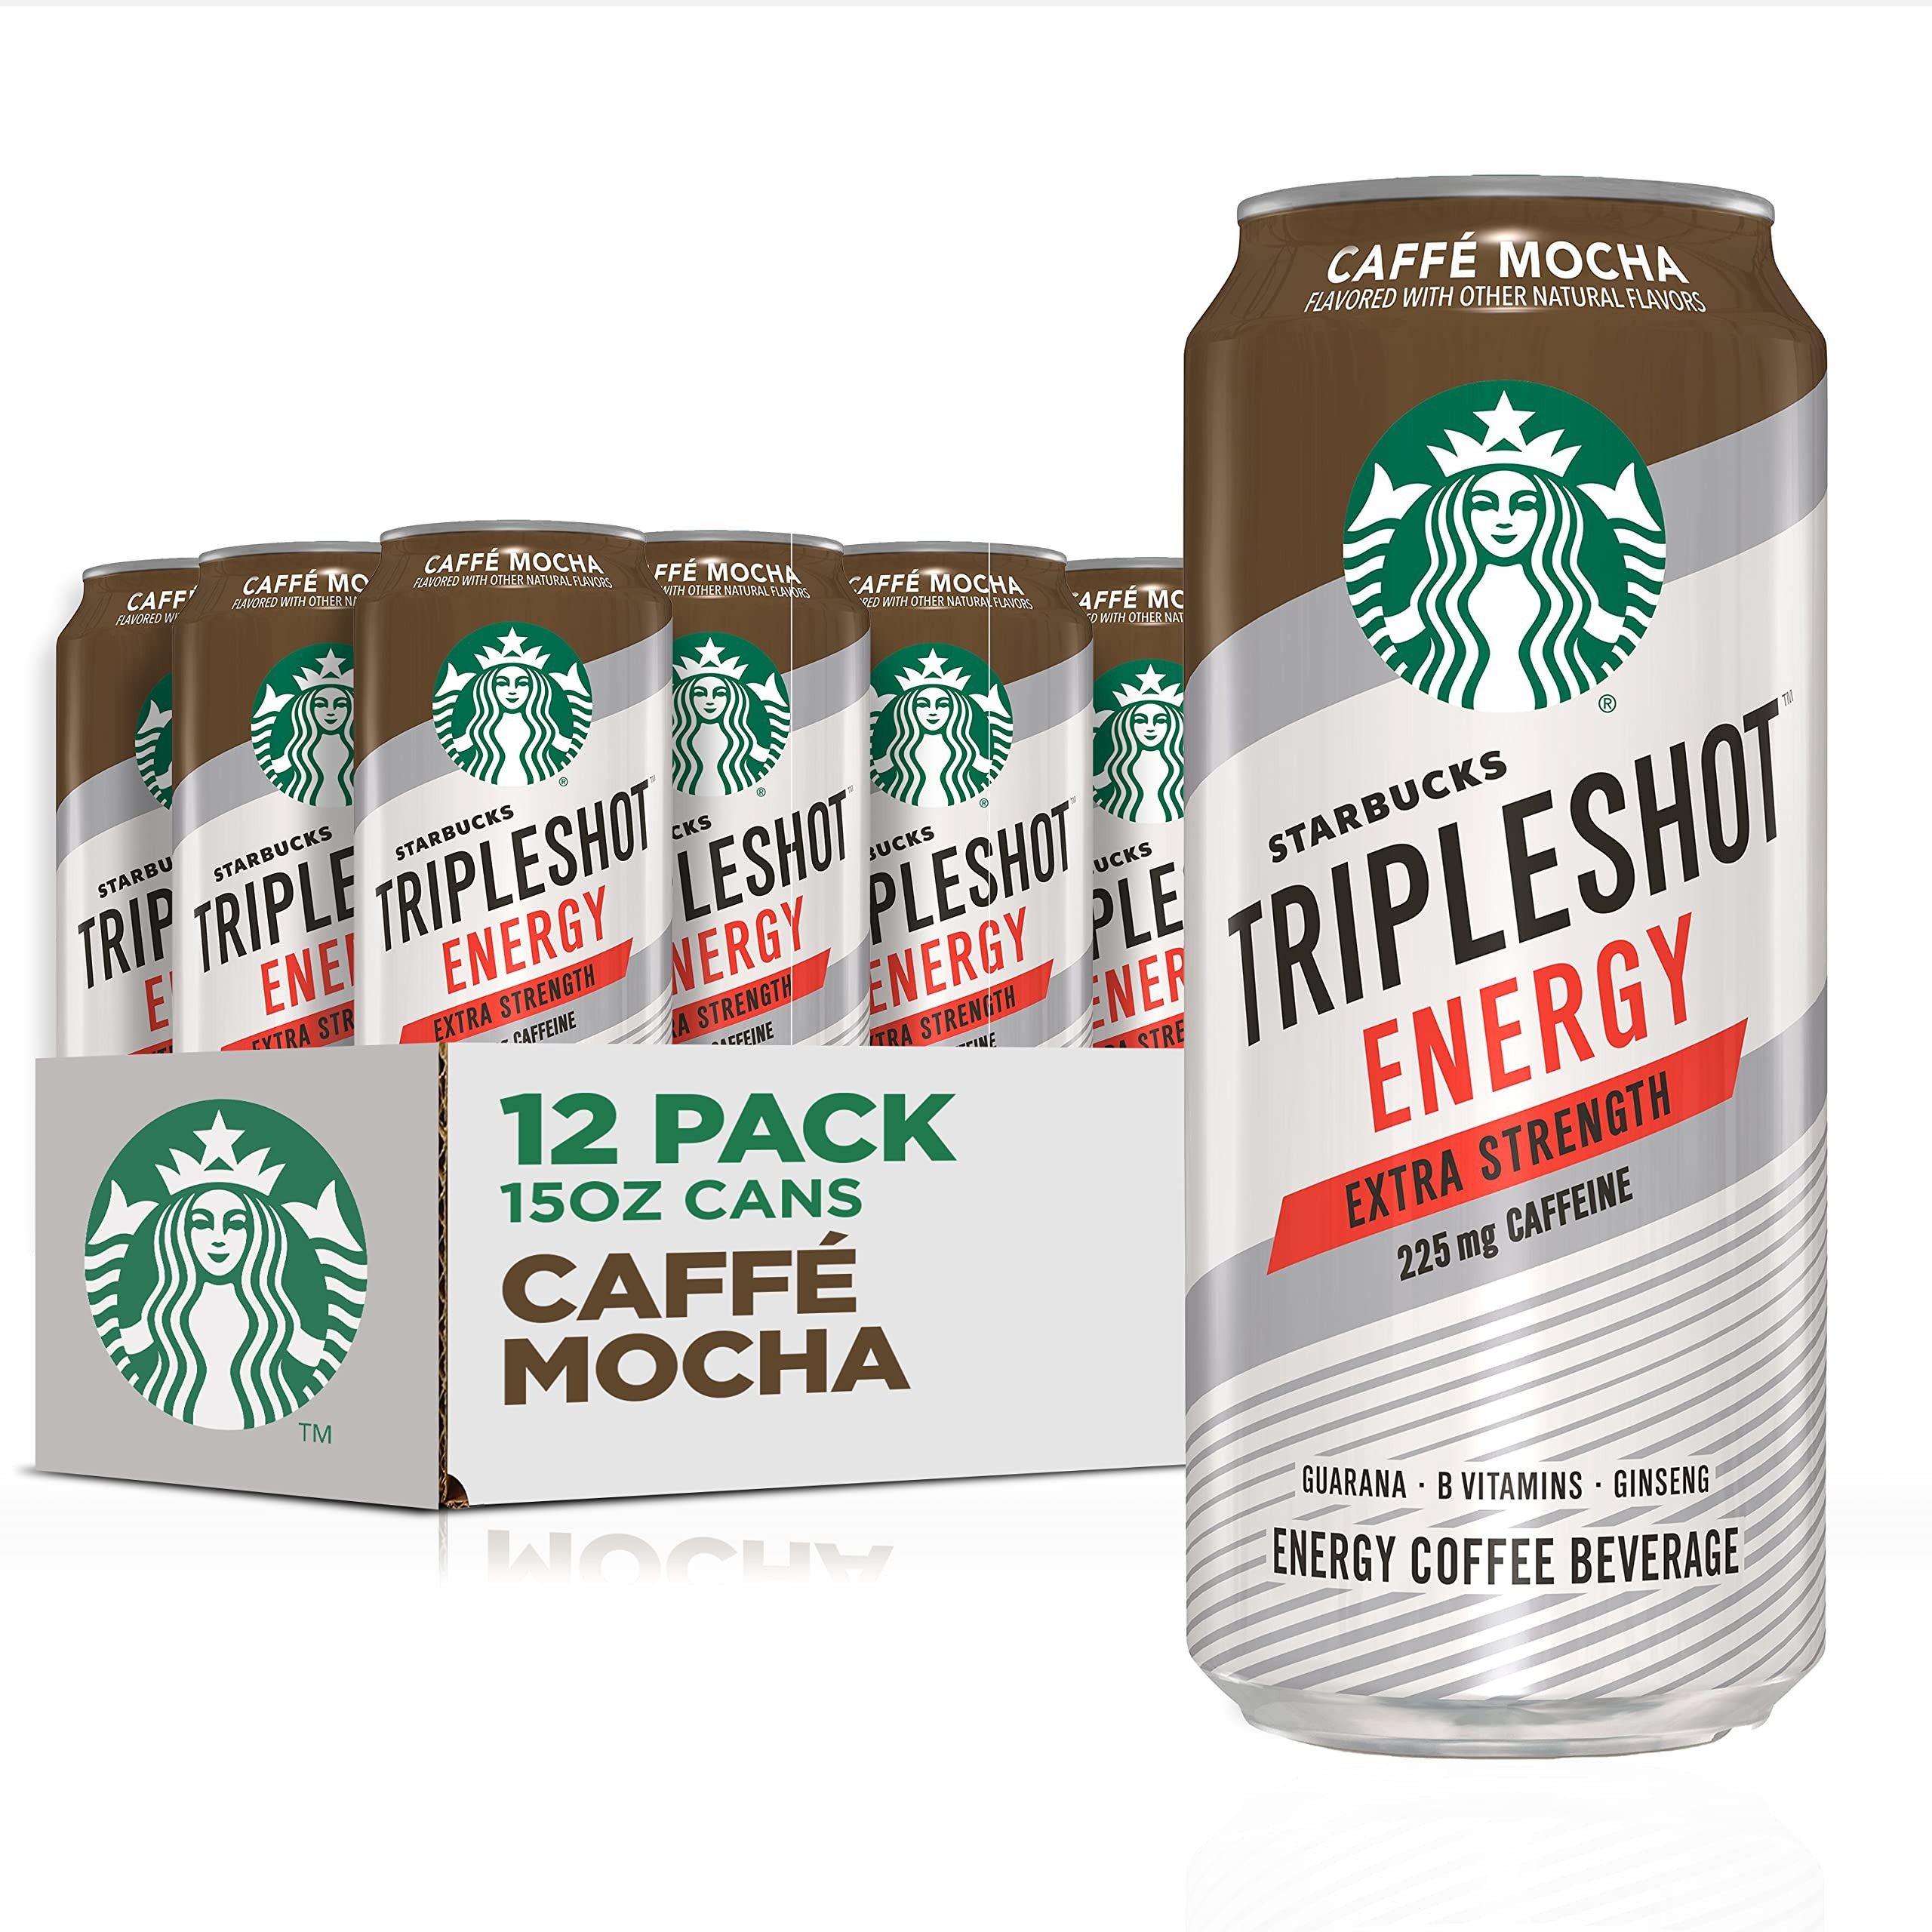
Item Name: Starbucks - RTD Coffee Starbucks Tripleshot Zero Sugar Energy Extra Strength Espresso Coffee Beverage, Milk Chocolate, 15 oz Cans (12 Pack), Brown
Bullet Point 1: Includes 12 (15oz) cans of Starbucks Tripleshot, Café Mocha flavor
Bullet Point 2: A burst of caffeine from Starbucks coffee with a hint of mocha flavor
Bullet Point 3: Blended with a touch of smooth, delicious cream
Bullet Point 4: Extra Strength- 225mg of Caffeine don’t just start your morning, power through it
Bullet Point 5: Best served chilled or over ice
Bullet Point 6: Packaging May Vary.
Value: 180.0
Unit: Fl Oz

Price: 3.49